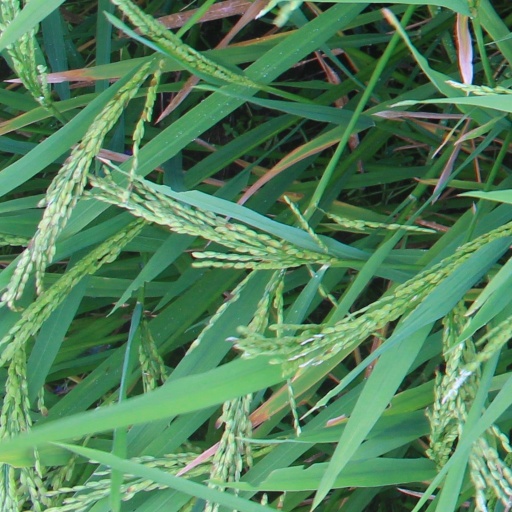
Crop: rice